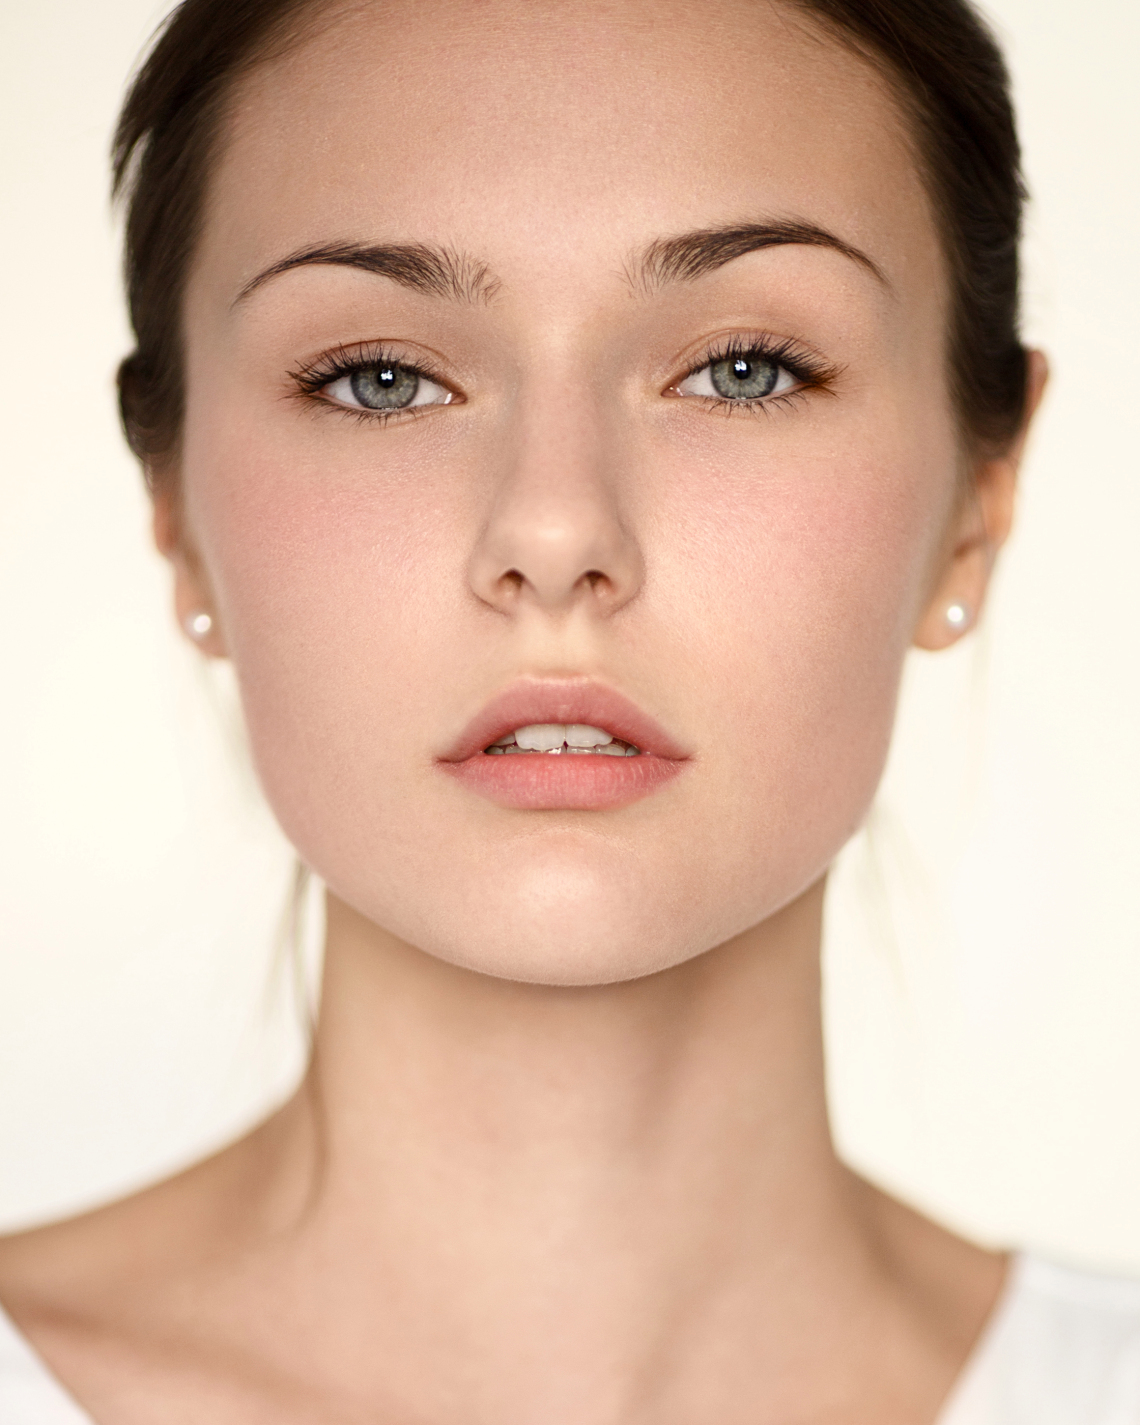
Portrait style: Real Portrait